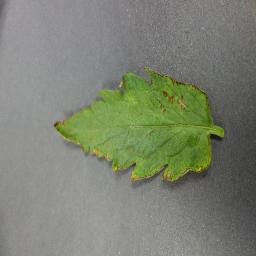
Label: Tomato___Bacterial_spot